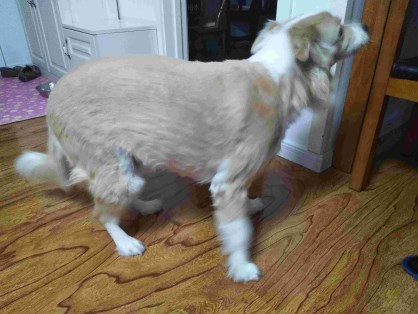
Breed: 2594-n000109-Border_collie